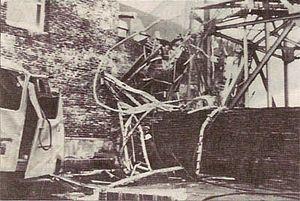
Le pylône de Roc'h Trédudon s'est effondré sur les locaux de l'ORTF après l'attentat du 14 février 1974.
L'attentat de Roc'h Trédudon est la destruction, dans la nuit du 13 au 14 février 1974, de l'émetteur de Roc'h Trédudon, situé à Plounéour-Ménez dans le Finistère, par un ensemble de bombes qui y avaient été placées. Il est revendiqué par l'organisation indépendantiste bretonne du Front de libération de la Bretagne et prive l'Ouest de la Bretagne de télévision pendant plusieurs semaines. Intervenant dans un contexte de renaissance du mouvement nationaliste breton, il déclencha de très vives réactions, ainsi qu'une vaste polémique quant à la véritable identité des coupables.